Agadam

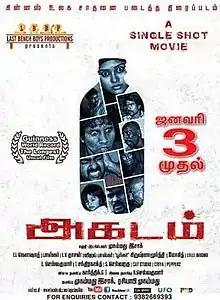
Theatrical release poster

Agadam is a 2014 Indian Tamil-language horror film directed by Mohamad Issack, featuring Baskar, Srini Iyer, and Sri Priyanka. "Agadam" was certified by the Guinness World Records as the longest uncut film which has a running time for 2 hours, 3 minutes and 30 seconds. The entire film was shot on 7 December 2012.